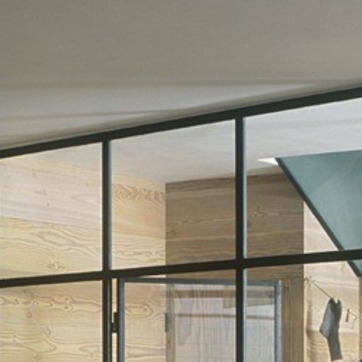
Material: glass